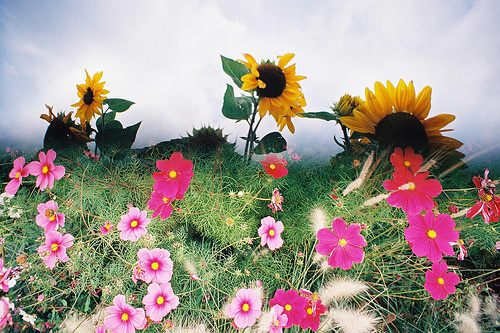
Flower: sunflower